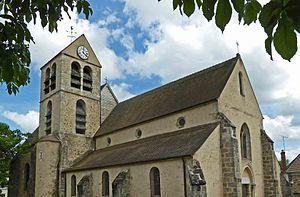
91 Lardy,
Lardy est une commune française située à trente-huit kilomètres au sud-ouest de Paris dans le département de l'Essonne en région d'Île-de-France.